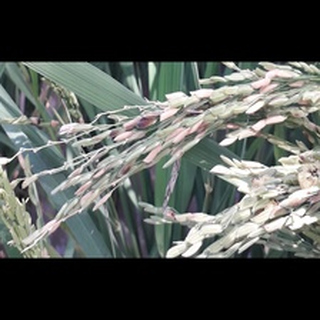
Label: diseased_rice